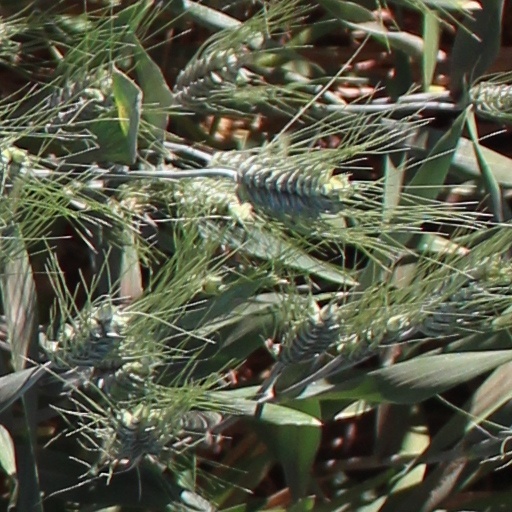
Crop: wheat